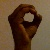
The image shows a hand gesture representing the letter 'O' in Indian Sign Language.